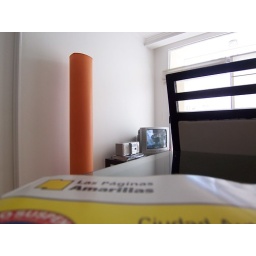
the yellow pages, a weird lamp, a chair, and the sunlight pouring in from the balcony doors.